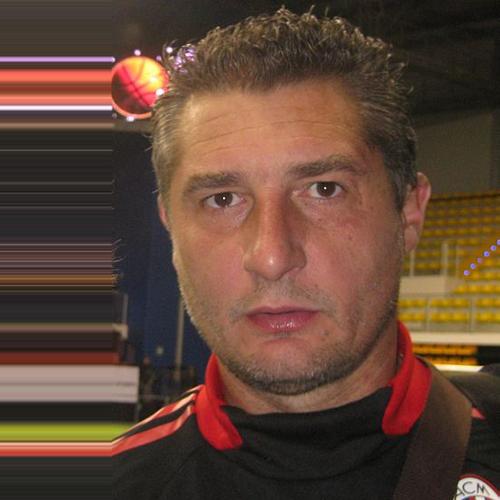
Age: 48